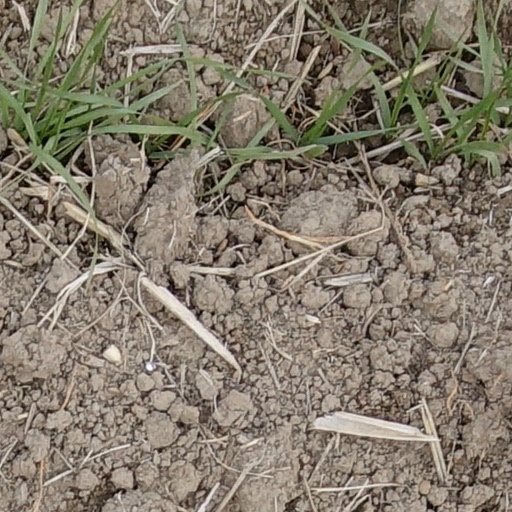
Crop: wheat